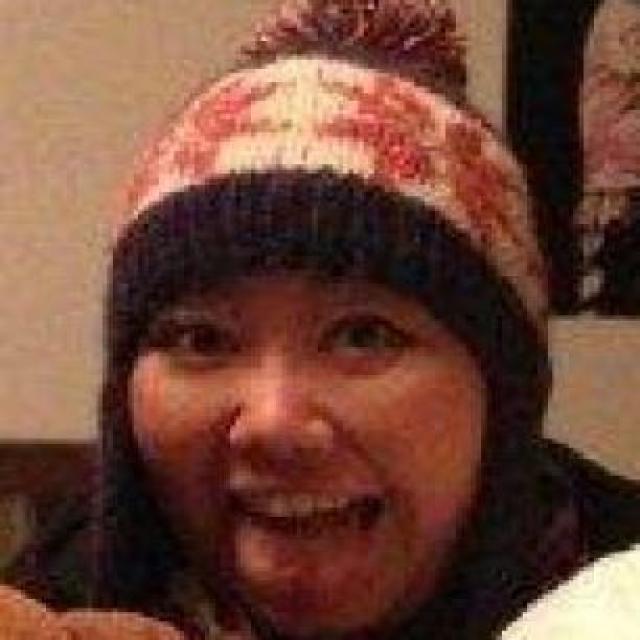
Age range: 21-44